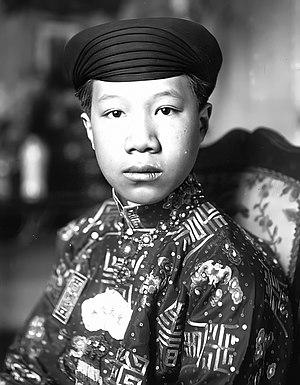
L'histoire du Viêt Nam se confond avec celle des peuples du pays portant aujourd'hui ce nom, et notamment avec celle du peuple Kinh, qui en constitue le groupe ethnique dominant.
Bảo Đại est le nom d'intronisation du prince Nguyễn Phúc Vĩnh Thụy, fils unique de l'empereur Khải Định, né le 22 octobre 1913 au palais Doan Trang Vien de Huế et mort le 31 juillet 1997 à l'hôpital militaire du Val-de-Grâce à Paris.